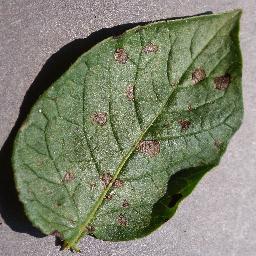
Etiqueta: Tizon_Temprano